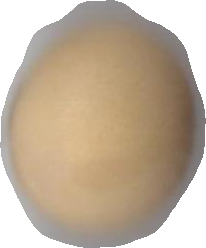
Variety: Grobogan